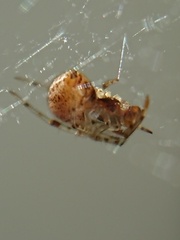
Species: Parasteatoda_tepidariorum